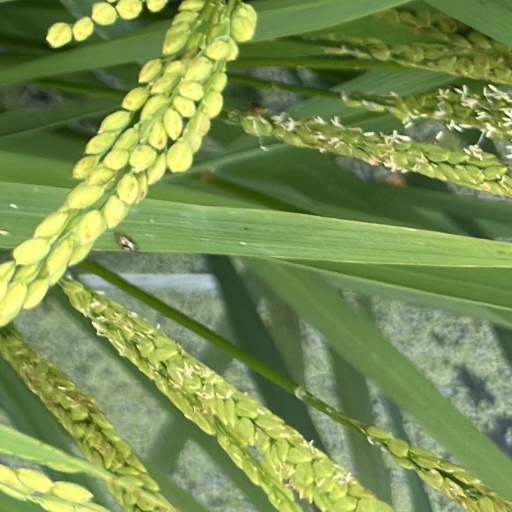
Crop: rice